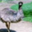
Label: bird